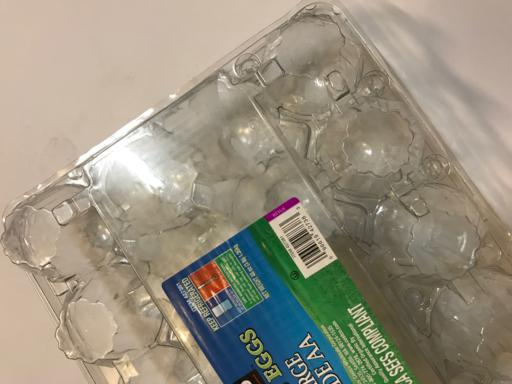
Label: plastic